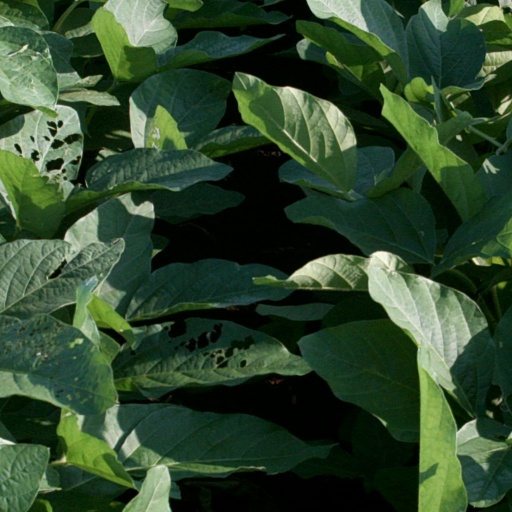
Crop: soybean